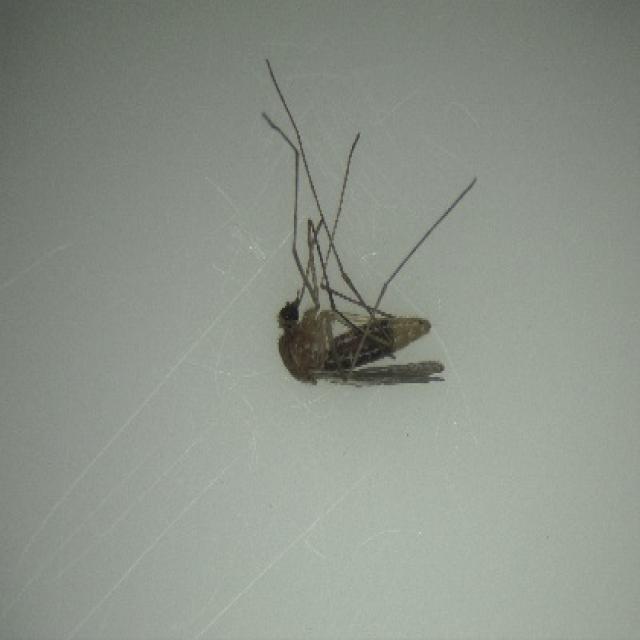
Species: culex_pipiens